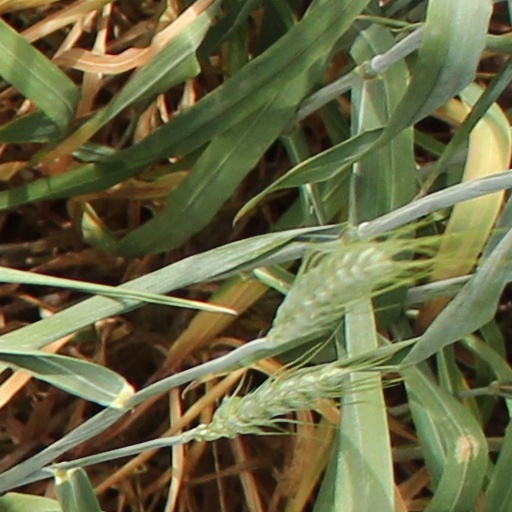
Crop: wheat